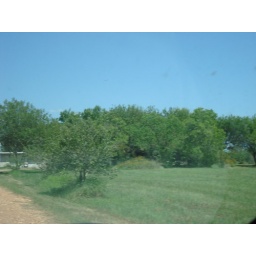
Trees and a hill in front of a house in Calhoun County, Texas.Brandelyn Wiser